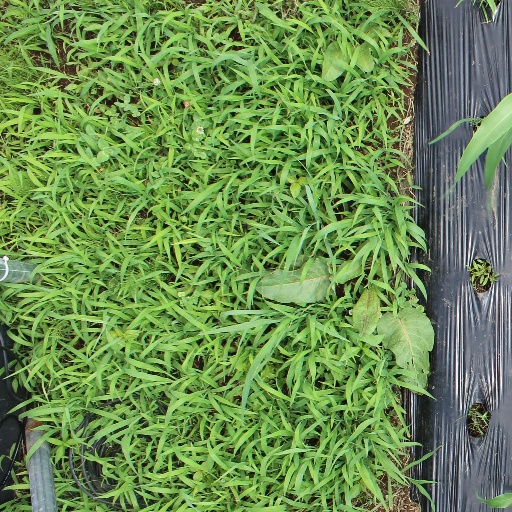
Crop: sorghum